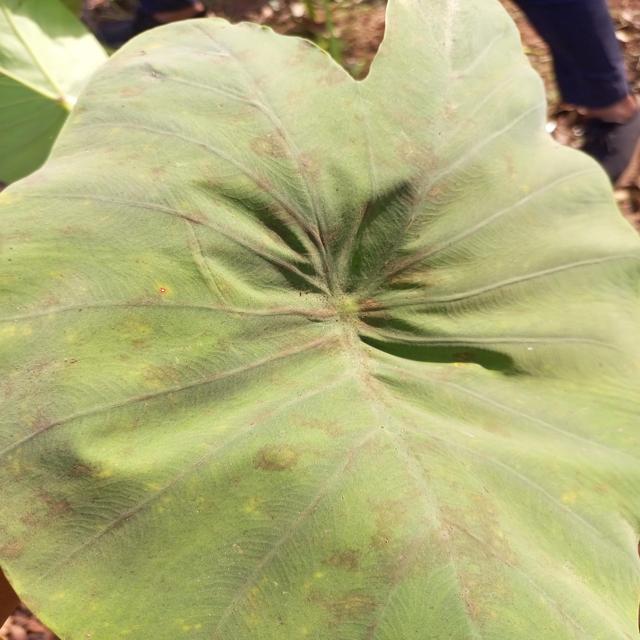
Label: Early_Blight